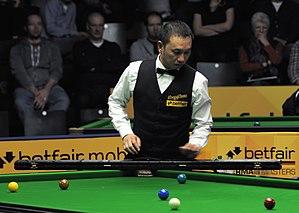
James Wattana, né le 17 janvier 1970 à Bangkok de son nom thaïlandais Wattana Pu-Ob-Orm, renommé Ratchapol Pu-Ob-Orm en 2003, est un joueur de snooker professionnel thaïlandais.